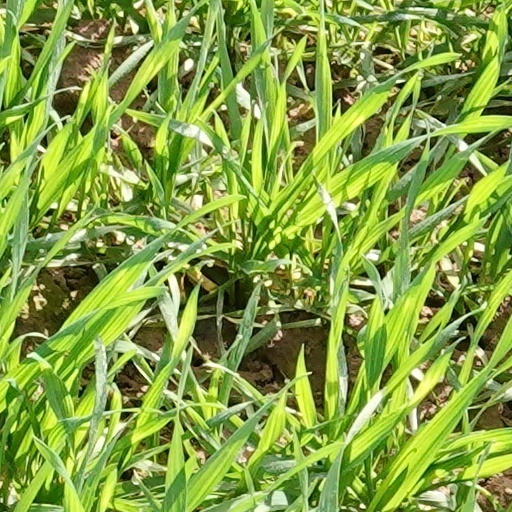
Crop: wheat